Ban Geum-ryeon

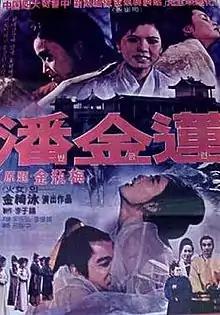
Poster for "Ban Geum-ryeon" (1982)

Ban Geum-ryeon (also known as "The Story of Pan Jinlian") is a 1982 South Korean film directed by Kim Ki-young, based upon the 16th-century Chinese novel "Jin Ping Mei". Filmed in 1975, the film was banned at the time, and 40 minutes of footage had been censored when it was finally released.